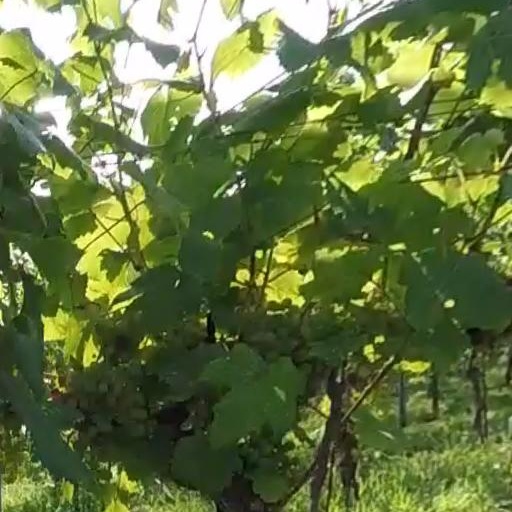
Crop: grape